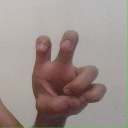
अक्षर: छ